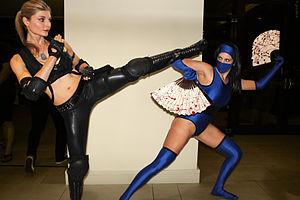
Sonya Blade est un personnage de jeu vidéo dans la série Mortal Kombat.